Anand (1987 film)

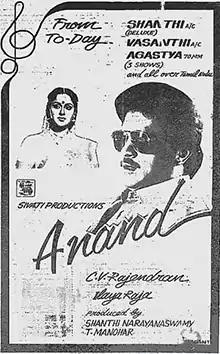
Theatrical release poster

Anand is a 1987 Indian Tamil-language romantic drama film, directed by C. V. Rajendran and produced by Sivaji Productions. The film stars Prabhu, Radha and Jayashree. A remake of the 1987 Telugu film "Majnu", it was released on 20 November 1987.